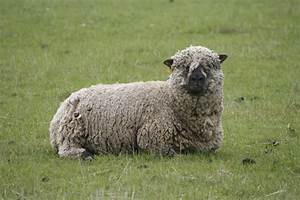
Label: pecora